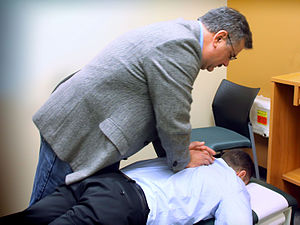
Alternativ behandling / Typer af alternativ behandling / Urtemidler og andet
En kiropraktor "justerer" rygsøjlen.
Alternativ behandling, også kaldet alternativ medicin, har ingen klar definition, men beskrives som behandlingsformer hvis virkning enten er direkte tilbagevist, ikke påvist, umulige at bevise eller er overdrevent skadelige i forhold til deres gavnlige effekt, men som påstås at have den samme helbredende effekt som medicin.